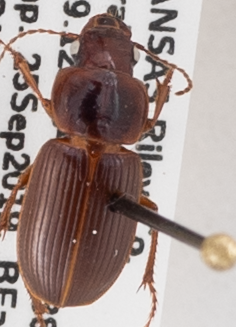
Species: Harpalus amputatus amputatus
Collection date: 2019-09-25
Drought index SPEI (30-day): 0.944
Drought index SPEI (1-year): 1.69
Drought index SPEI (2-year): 1.096